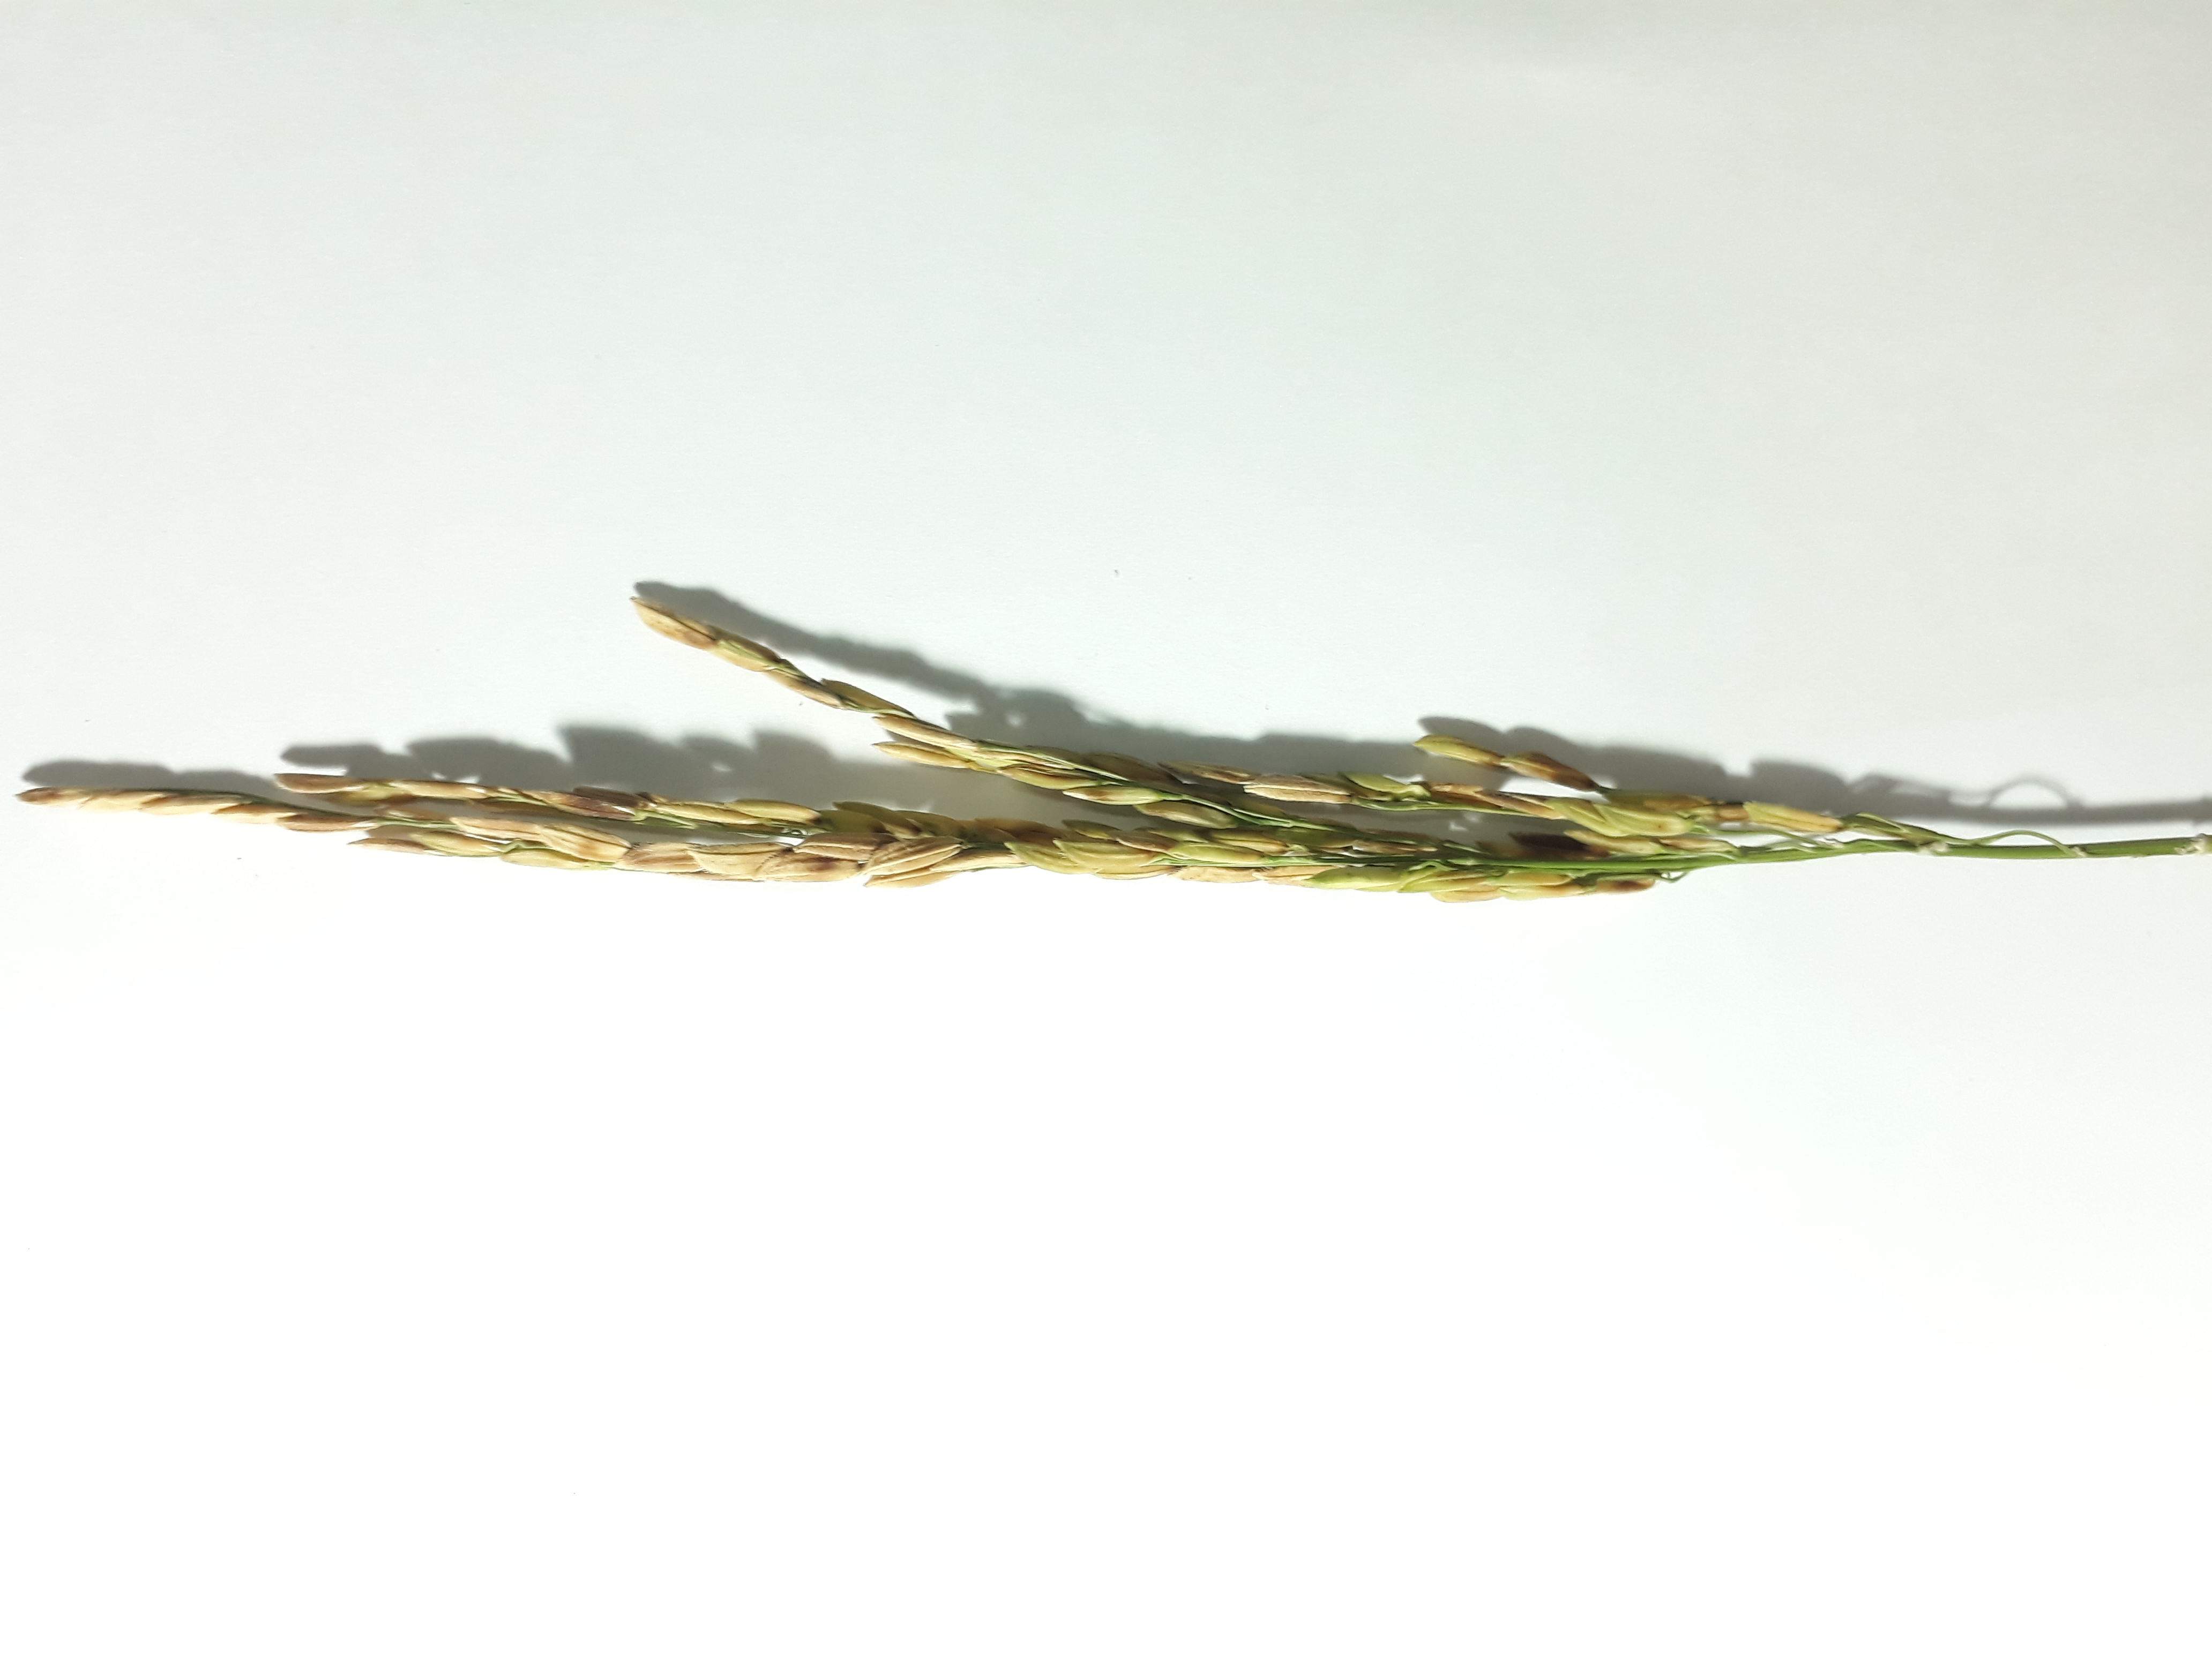
Label: Very Damage